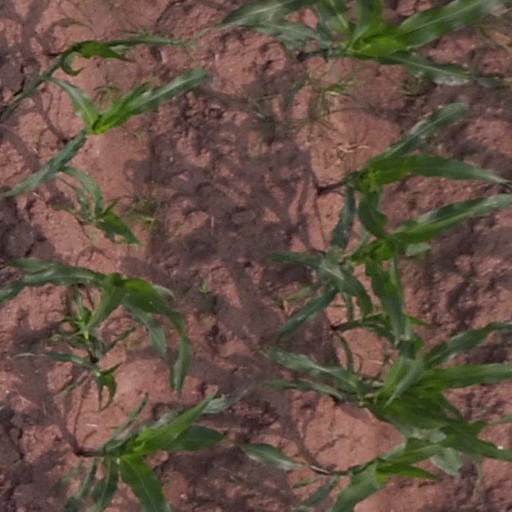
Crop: maize; corn